Necklaced spinetail

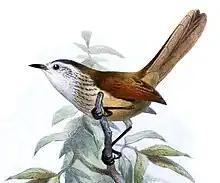
Illustration by Joseph Smit, 1874

The necklaced spinetail is long and weighs . It is one of the smallest members of genus "Synallaxis". The sexes have the same plumage. Adults of the nominate subspecies have a white supercilium on an otherwise blackish face with faint whitish streaks. Their forecrown has black and white streaks. The rest of their crown is dull grayish brown, their back slightly browner, their rump rufescent-brown, and their uppertail coverts bright rufous. The wing has whitish at the bend; the coverts and secondaries are rufous and the primaries dusky. Their tail is bright rufous but for the dark brownish central pair of feathers. Their throat is white, their breast buffy white with fine black streaks, their belly whitish, and their flanks and undertail coverts tawny. Their iris is brown to reddish brown or brownish red, their bill black (sometimes with much gray on the mandible), and their legs and feet blue-gray to dark gray. The juvenile plumage has not been described. Subspecies "S. s. maculata" has a slightly more rufescent back and more rufous on the wing than the nominate. Its tail is rufous except for a small amount of dusky on the innermost pair of feathers.